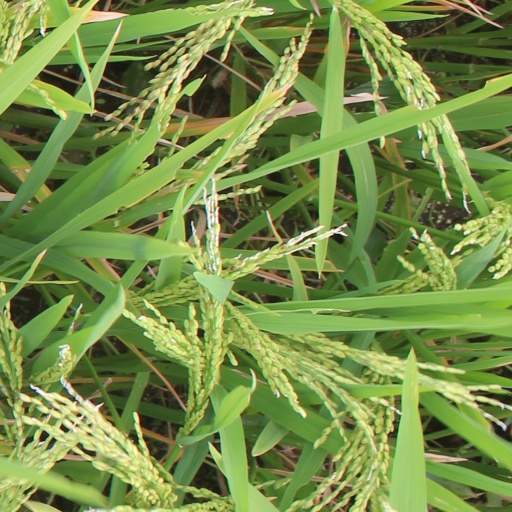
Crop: rice